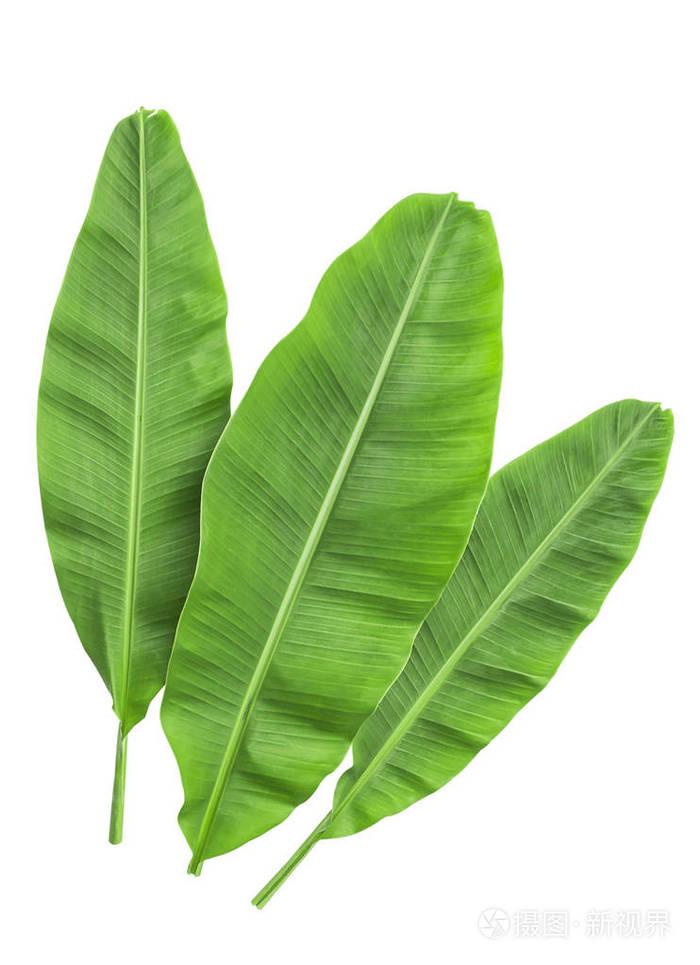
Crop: unknown
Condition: banana